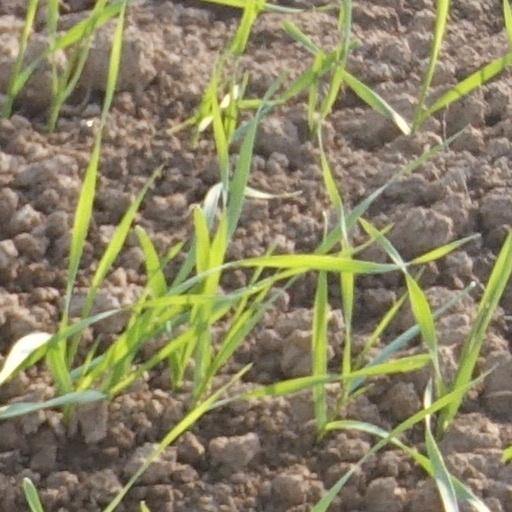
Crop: wheat